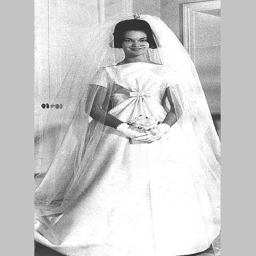
duchess in a beautiful wedding dress